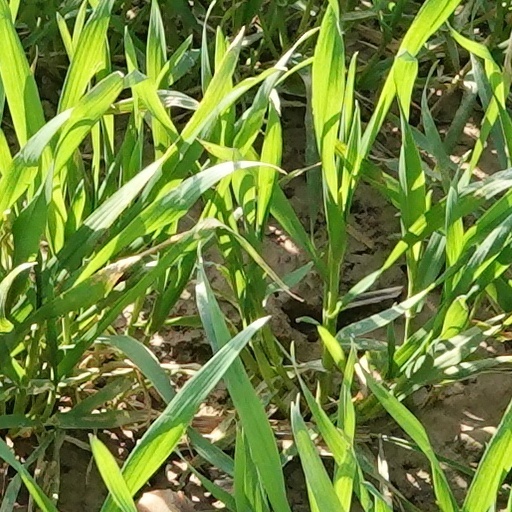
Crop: wheat